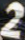
Number: 2